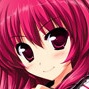
Portrait style: Anime Portrait